Penland Post Office and General Store

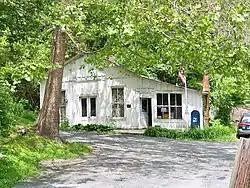

Penland Post Office and General Store, also known as Bailey Lumber Company Office Building and Bailey Lumber Company Office and General Merchandise Store, is a historic post office and general store located at Penland, Mitchell County, North Carolina. It was built about 1900, and is a long, one-story, frame building with a front-gable roof and rough-sawn board and batten siding. The building housed the office and store of the Bailey Lumber Company from about 1900 to 1916, and a general store from about 1902 to 1974. It has housed the Penland post office since 1934 and is the oldest active post office facility in Mitchell County and is the county's last remaining Fourth Class post office.